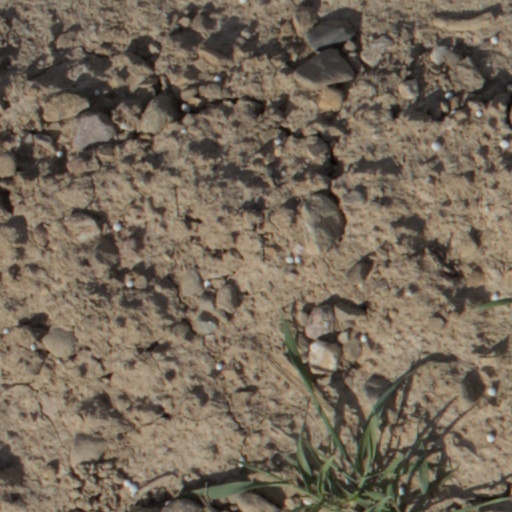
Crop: wheat